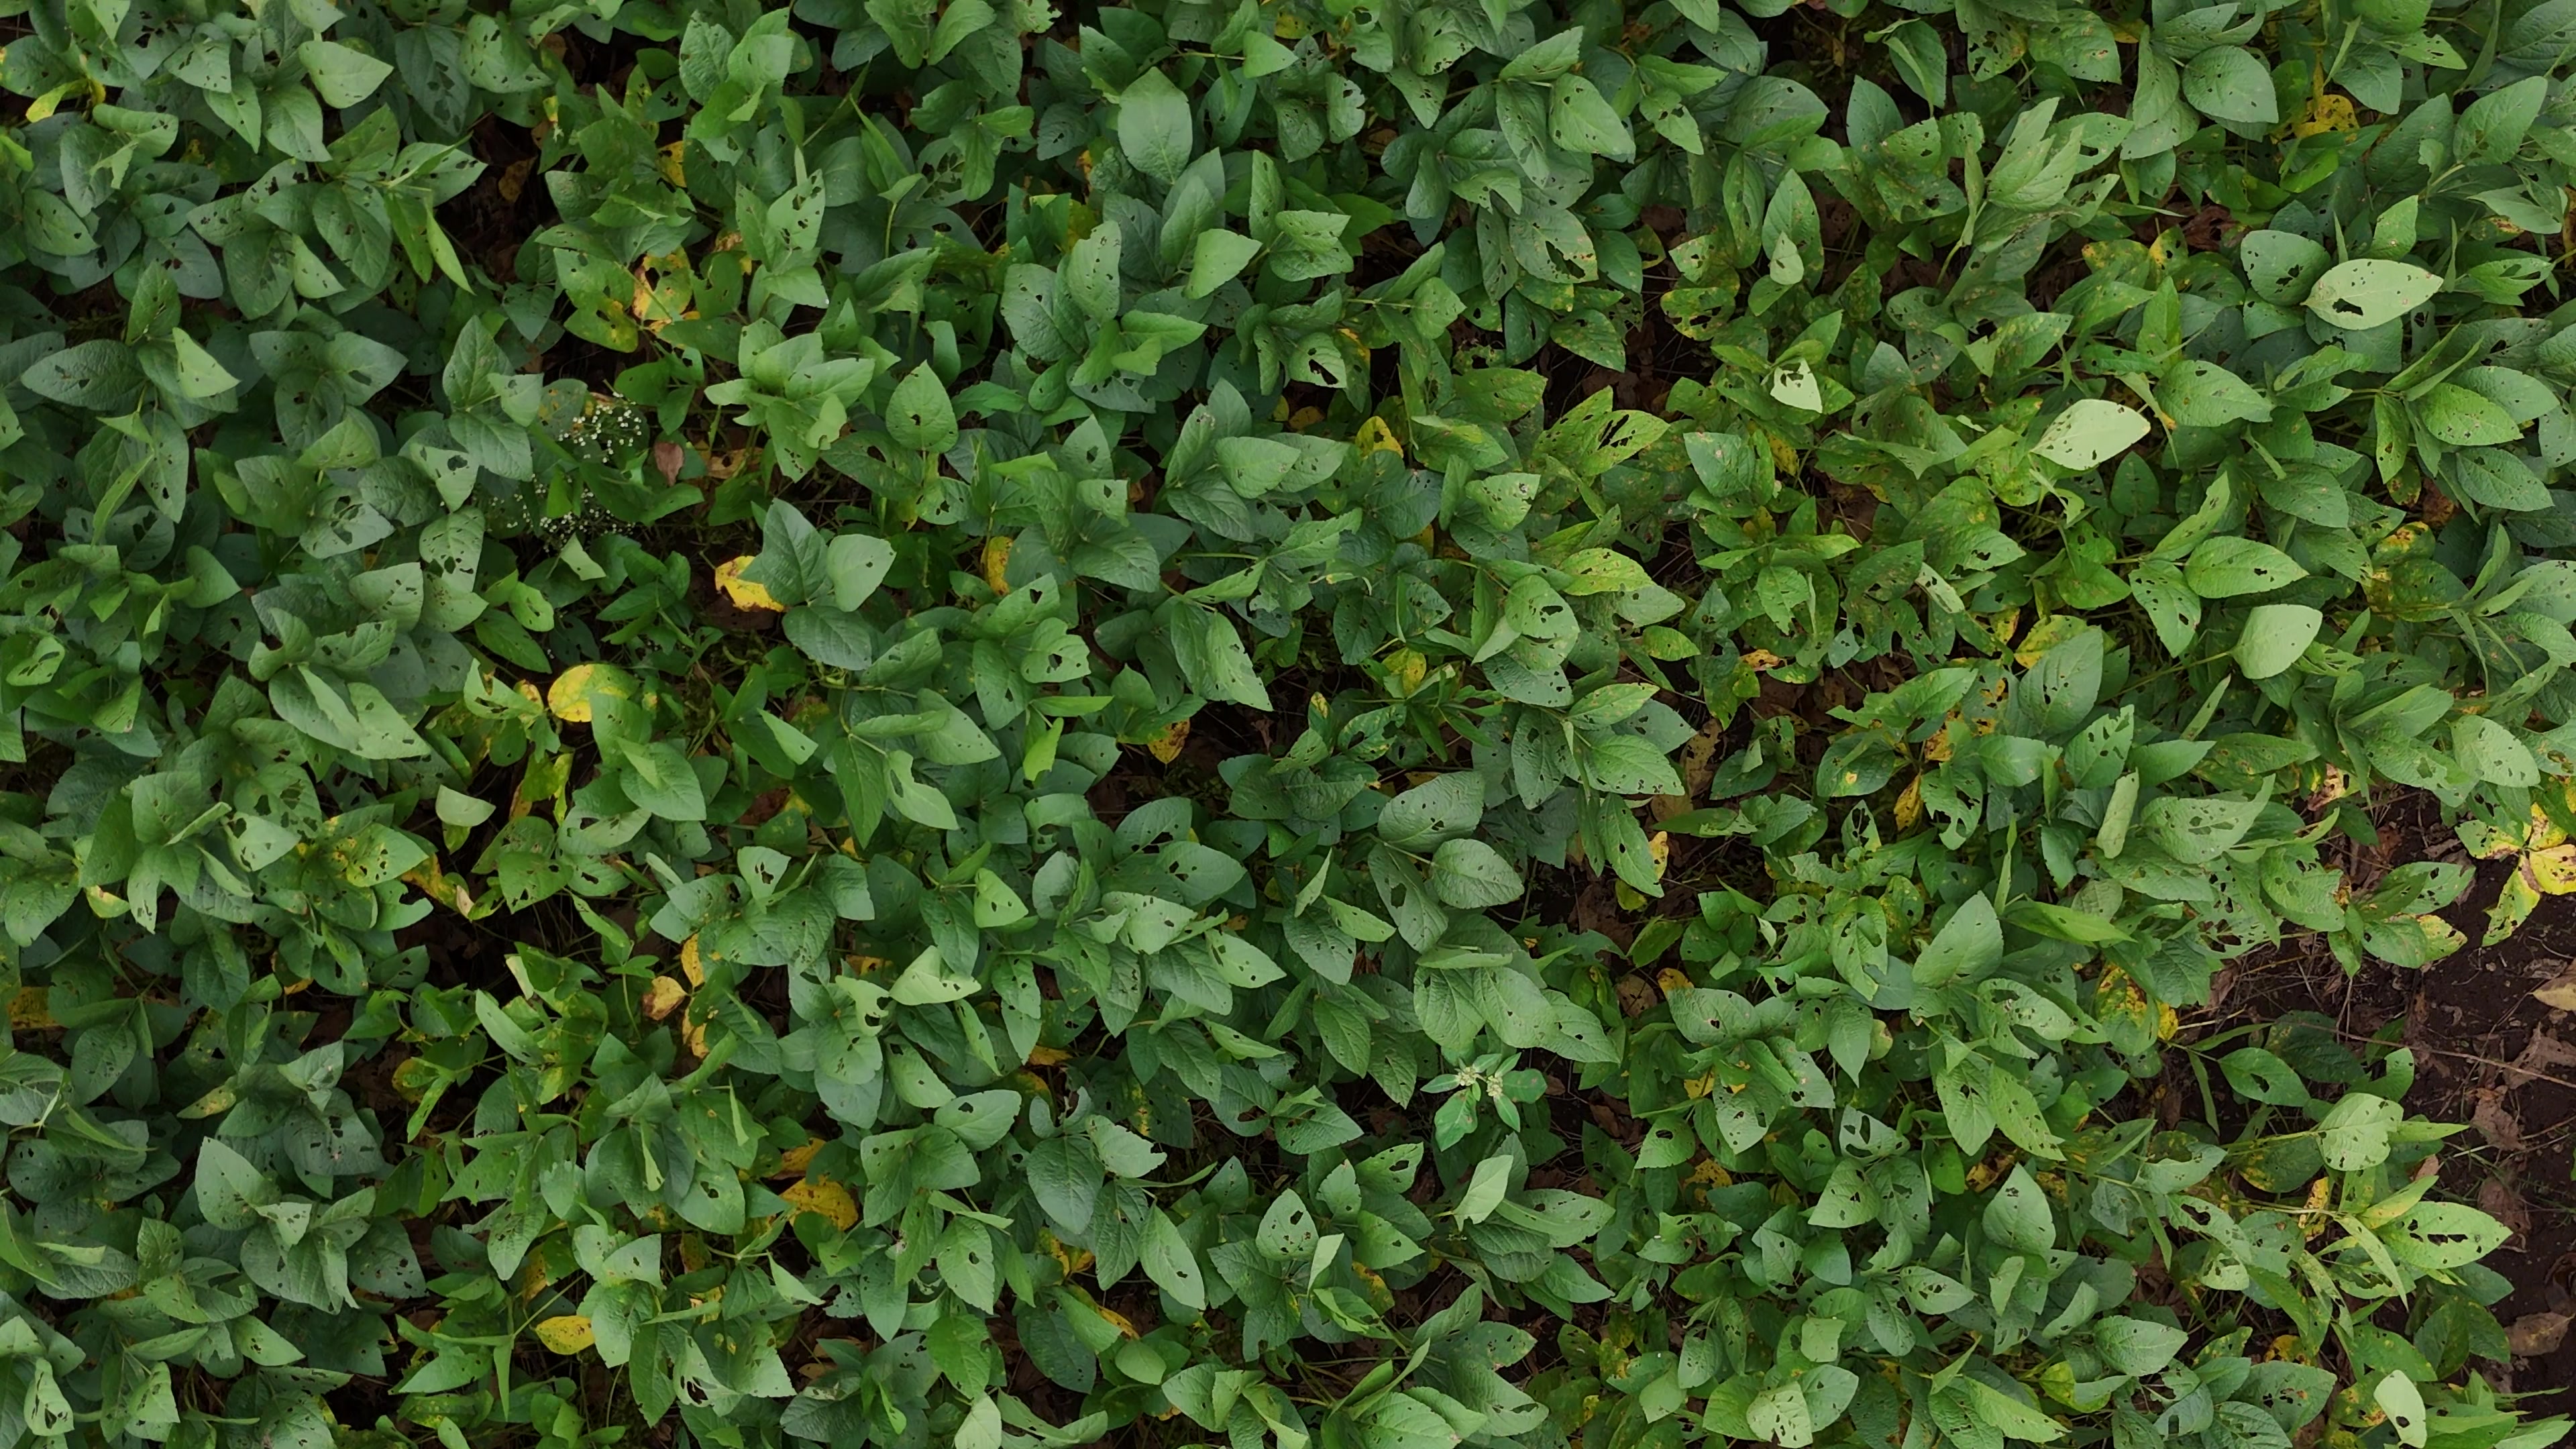
Label: Rust